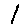
Label: 1